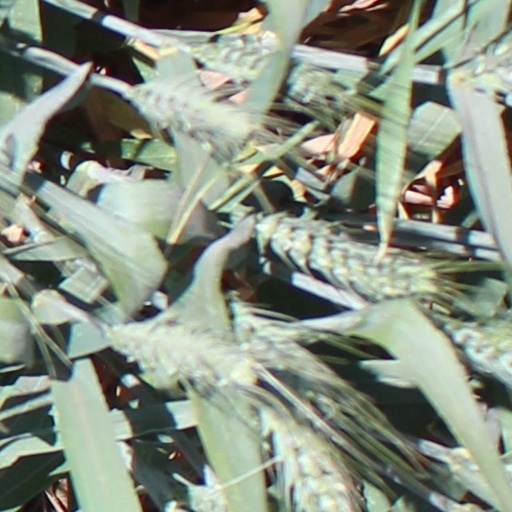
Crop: wheat